Musée dauphinois

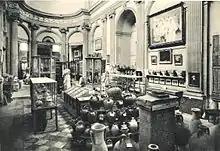
An exhibition room in the chapel of Sainte-Marie d’en-Bas, the former site of the "Musée dauphinois."

However, faced with a growing collection of artifacts, the lack of space in the museum soon became evident and by the end of the 1940s, the museum had started to consider finding larger premises. The director of the “Musées de France” (Museums of France) appealed to the then mayor, Léon Martin, to find a “more dignified [space] for a city of great tourism like Grenoble.” In 1949, the site of the disused Convent of Sainte-Marie-d'en-Haut on the right bank of the river was suggested as a possible location; however, the relocation project would take almost two decades to complete.